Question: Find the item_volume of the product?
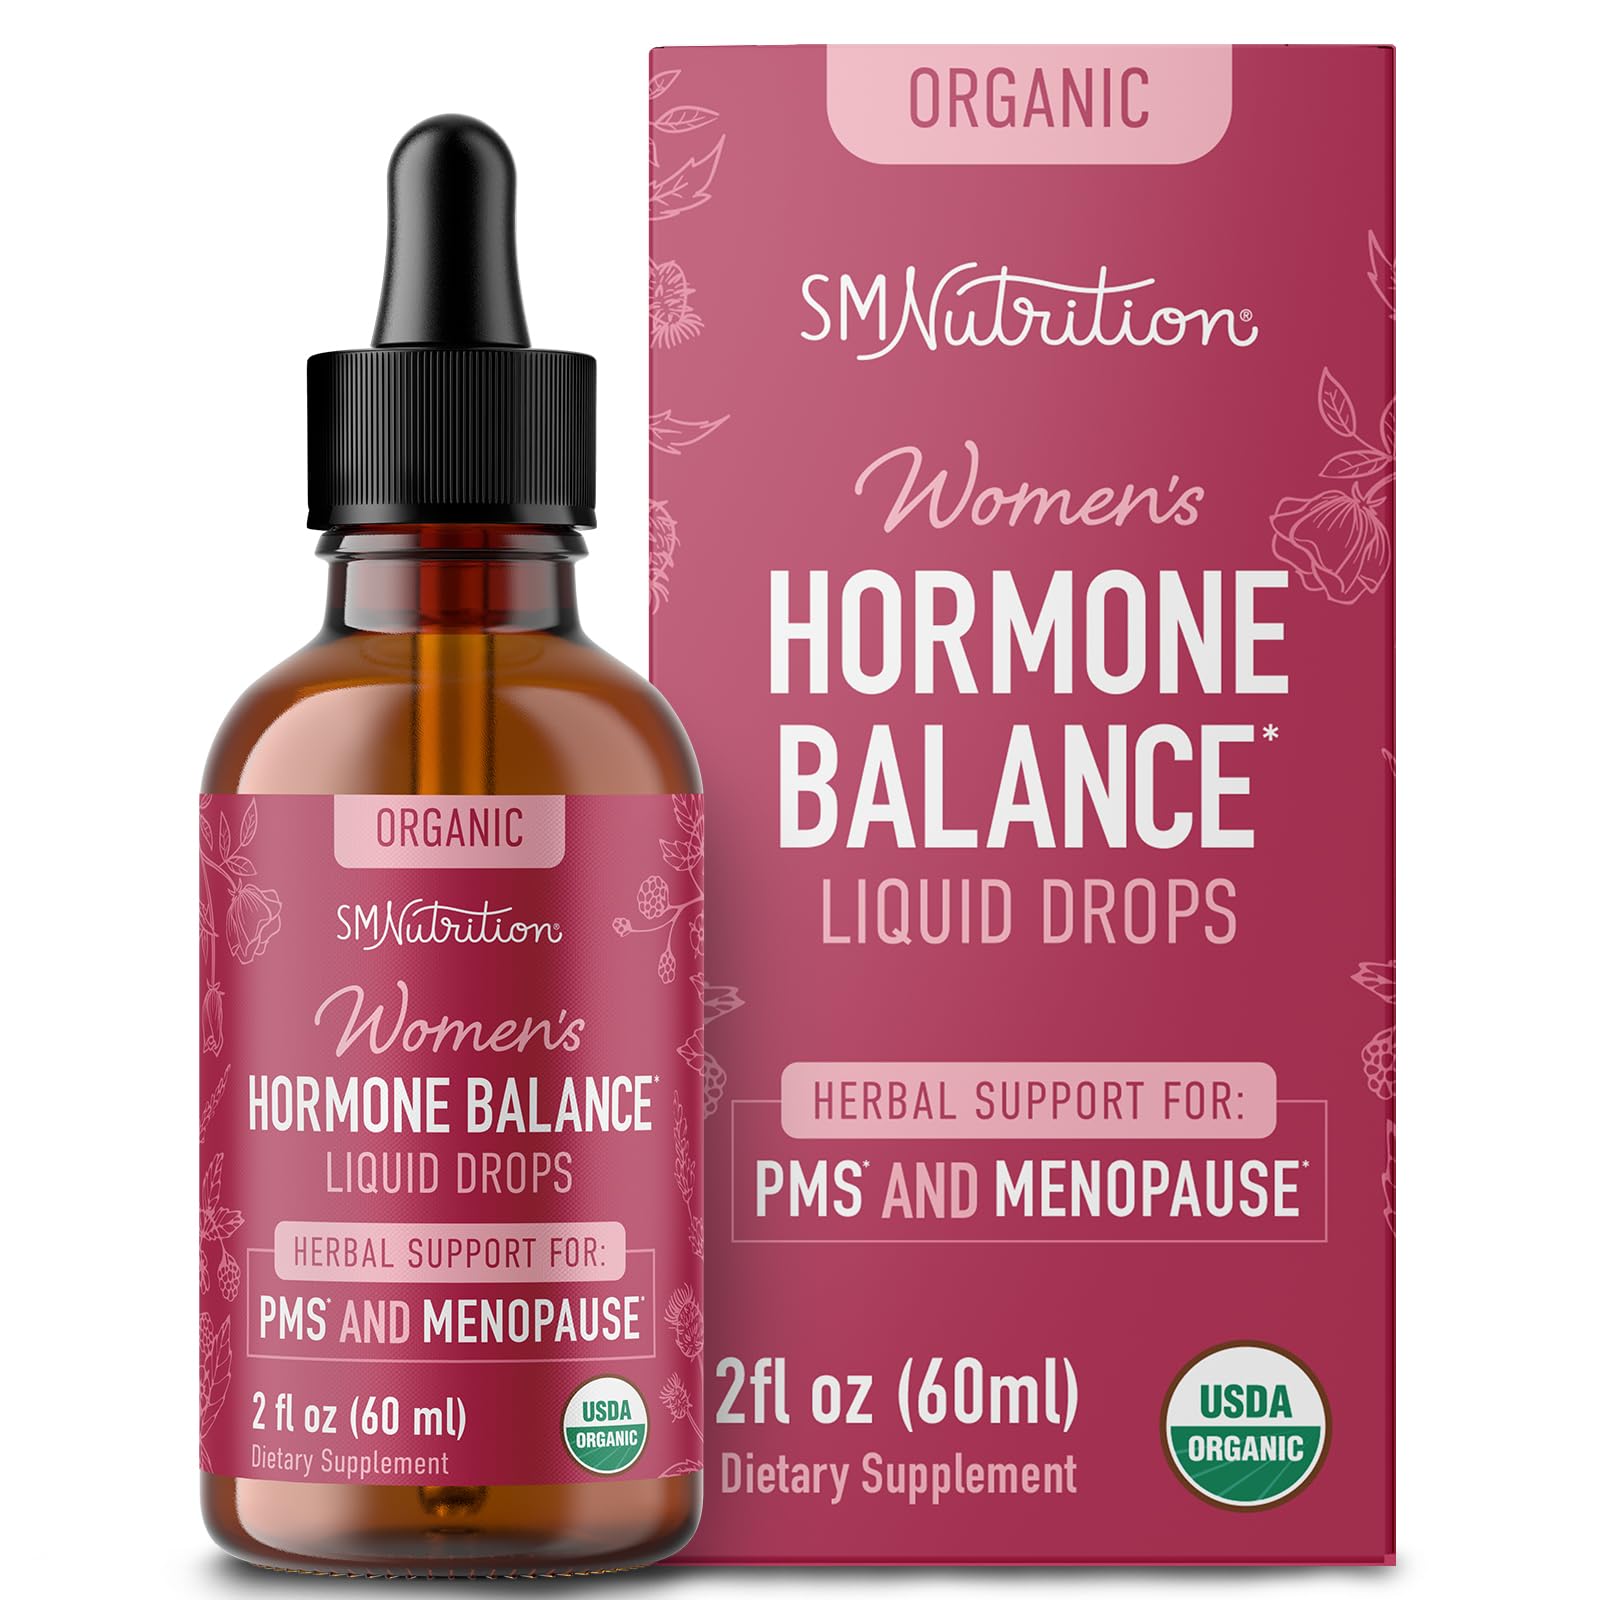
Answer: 60.0 millilitre